Avro Vulcan

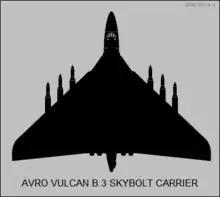
Silhouette of the original study for the Vulcan B.3 patrol missile carrier

In 1960, the Air Staff approached Avro with a request into a study for a patrol missile carrier armed with up to six Skybolt missiles capable of a mission length of 12 hours. Avro's submission in May 1960 was the Phase 6 Vulcan, which would have been the Vulcan B.3. The aircraft was fitted with an enlarged wing of span with increased fuel capacity; additional fuel tanks in a dorsal spine; a new main undercarriage to carry an all-up-weight of ; and reheated Olympus 301s of thrust. An amended proposal of October 1960 inserted a plug into the forward fuselage with capacity for six crew members including a relief pilot, all facing forwards on ejection seats, and aft-fan versions of the Olympus 301.